House Rules NZ

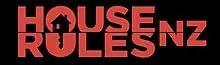

House Rules NZ is a New Zealand reality television series based on the Australian series which broadcast on 10 September 2023 on Three. The series follows teams of two who renovate each other's homes, with the team receiving the highest score winning $100,000 off their home loan.